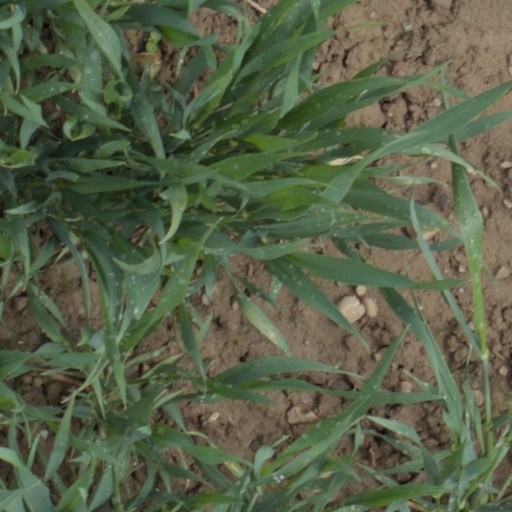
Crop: wheat